Oriental MS 424

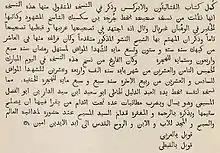
Arabic note on the page 217 (in Horner's transcript), with quoted colophons of the ancestor manuscripts

Codex Oriental Ms. 424, designated by siglum A (Horner), t (de Lagarde [= Boetticher]), is written in two languages Bohairic-Arabic, uncial manuscript of the New Testament, on paper. It is dated by a colophon to the year 1308.